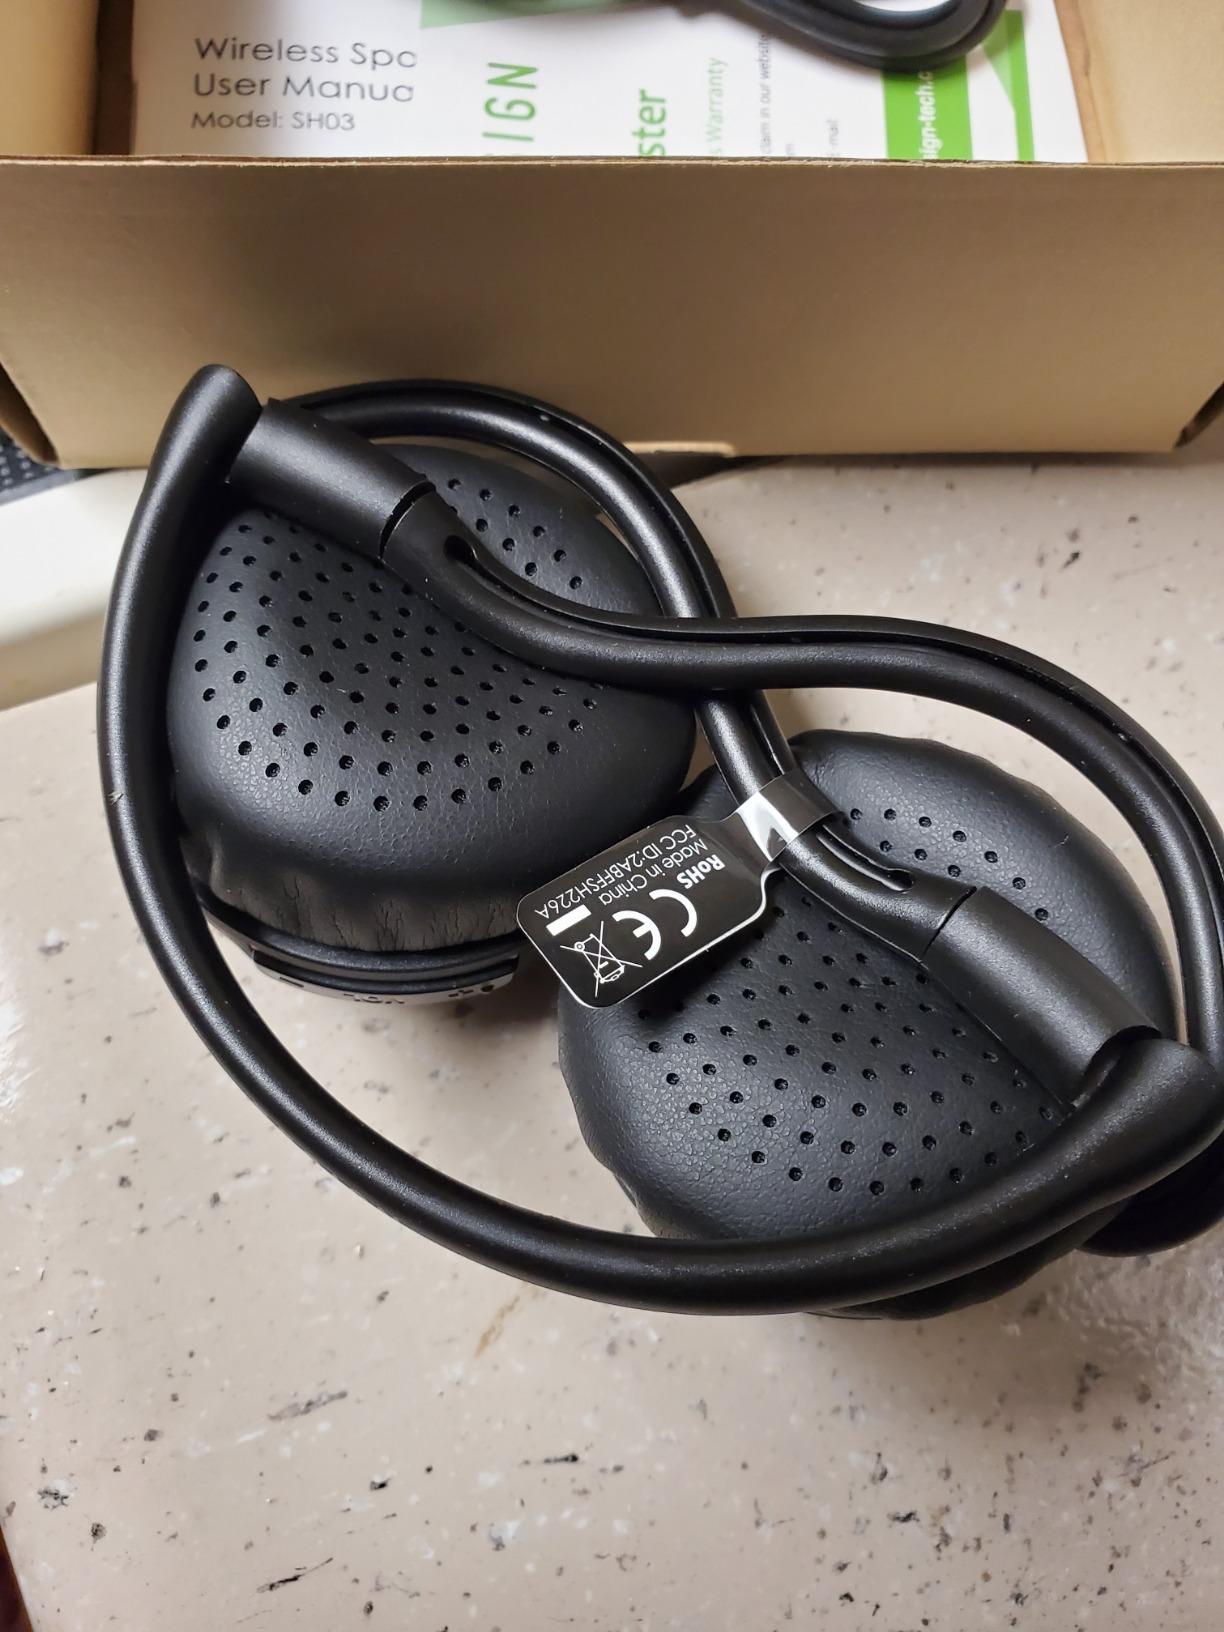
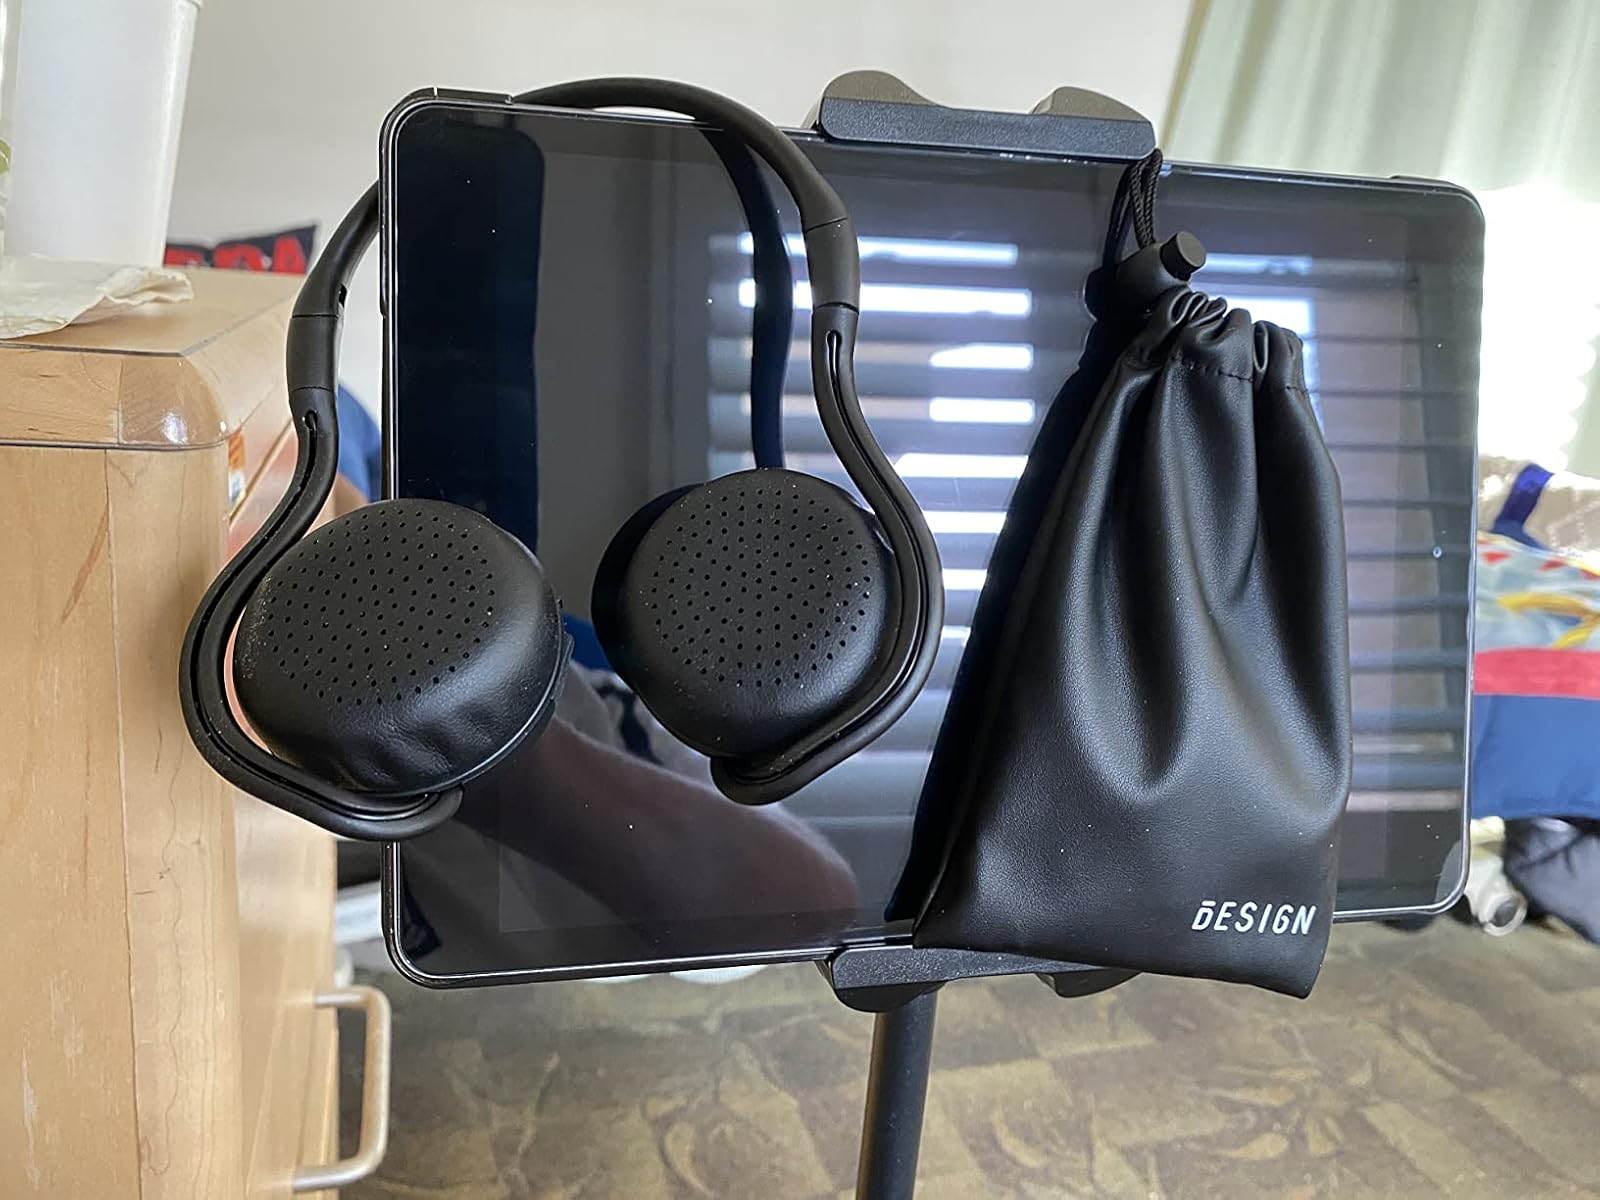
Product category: headphones
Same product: yes